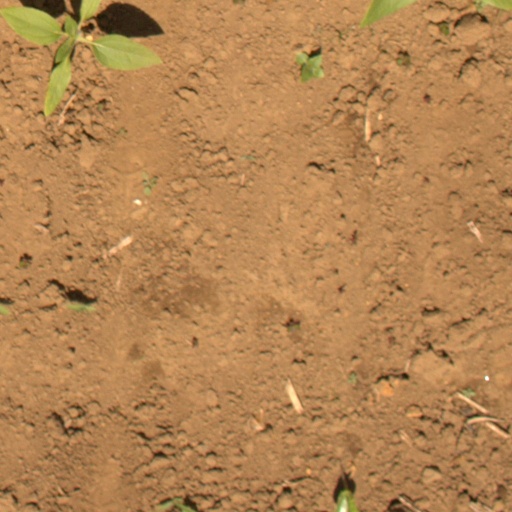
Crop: Jerusalem artichoke